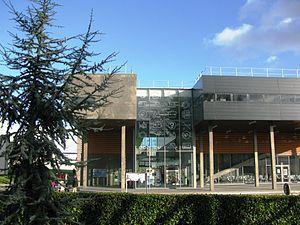
Batiment EREVE de l'Université de Rennes2. Il sert à héberger de nombreux services: RU, services banquaires, associations étudiantes, syndicats, ...
L’université Rennes 2, dont le nom administratif est Rennes-II est, avec l’université de Rennes 1, l’une des deux universités rennaises. Elle a été créée en 1969, issue de l’ancienne faculté de lettres de l’université de Rennes dont l’origine remonte à la création de l’université ducale de Bretagne en 1460 à Nantes.
Le Campus de Villejean est un campus situé à Rennes, en France. Aménagé au nord-ouest de la ville dans les années 1960, il est commun à l'Université de Rennes 2, à l'Université Rennes 1, à l'École des hautes études en santé publique et accueille environ 32 600 étudiants